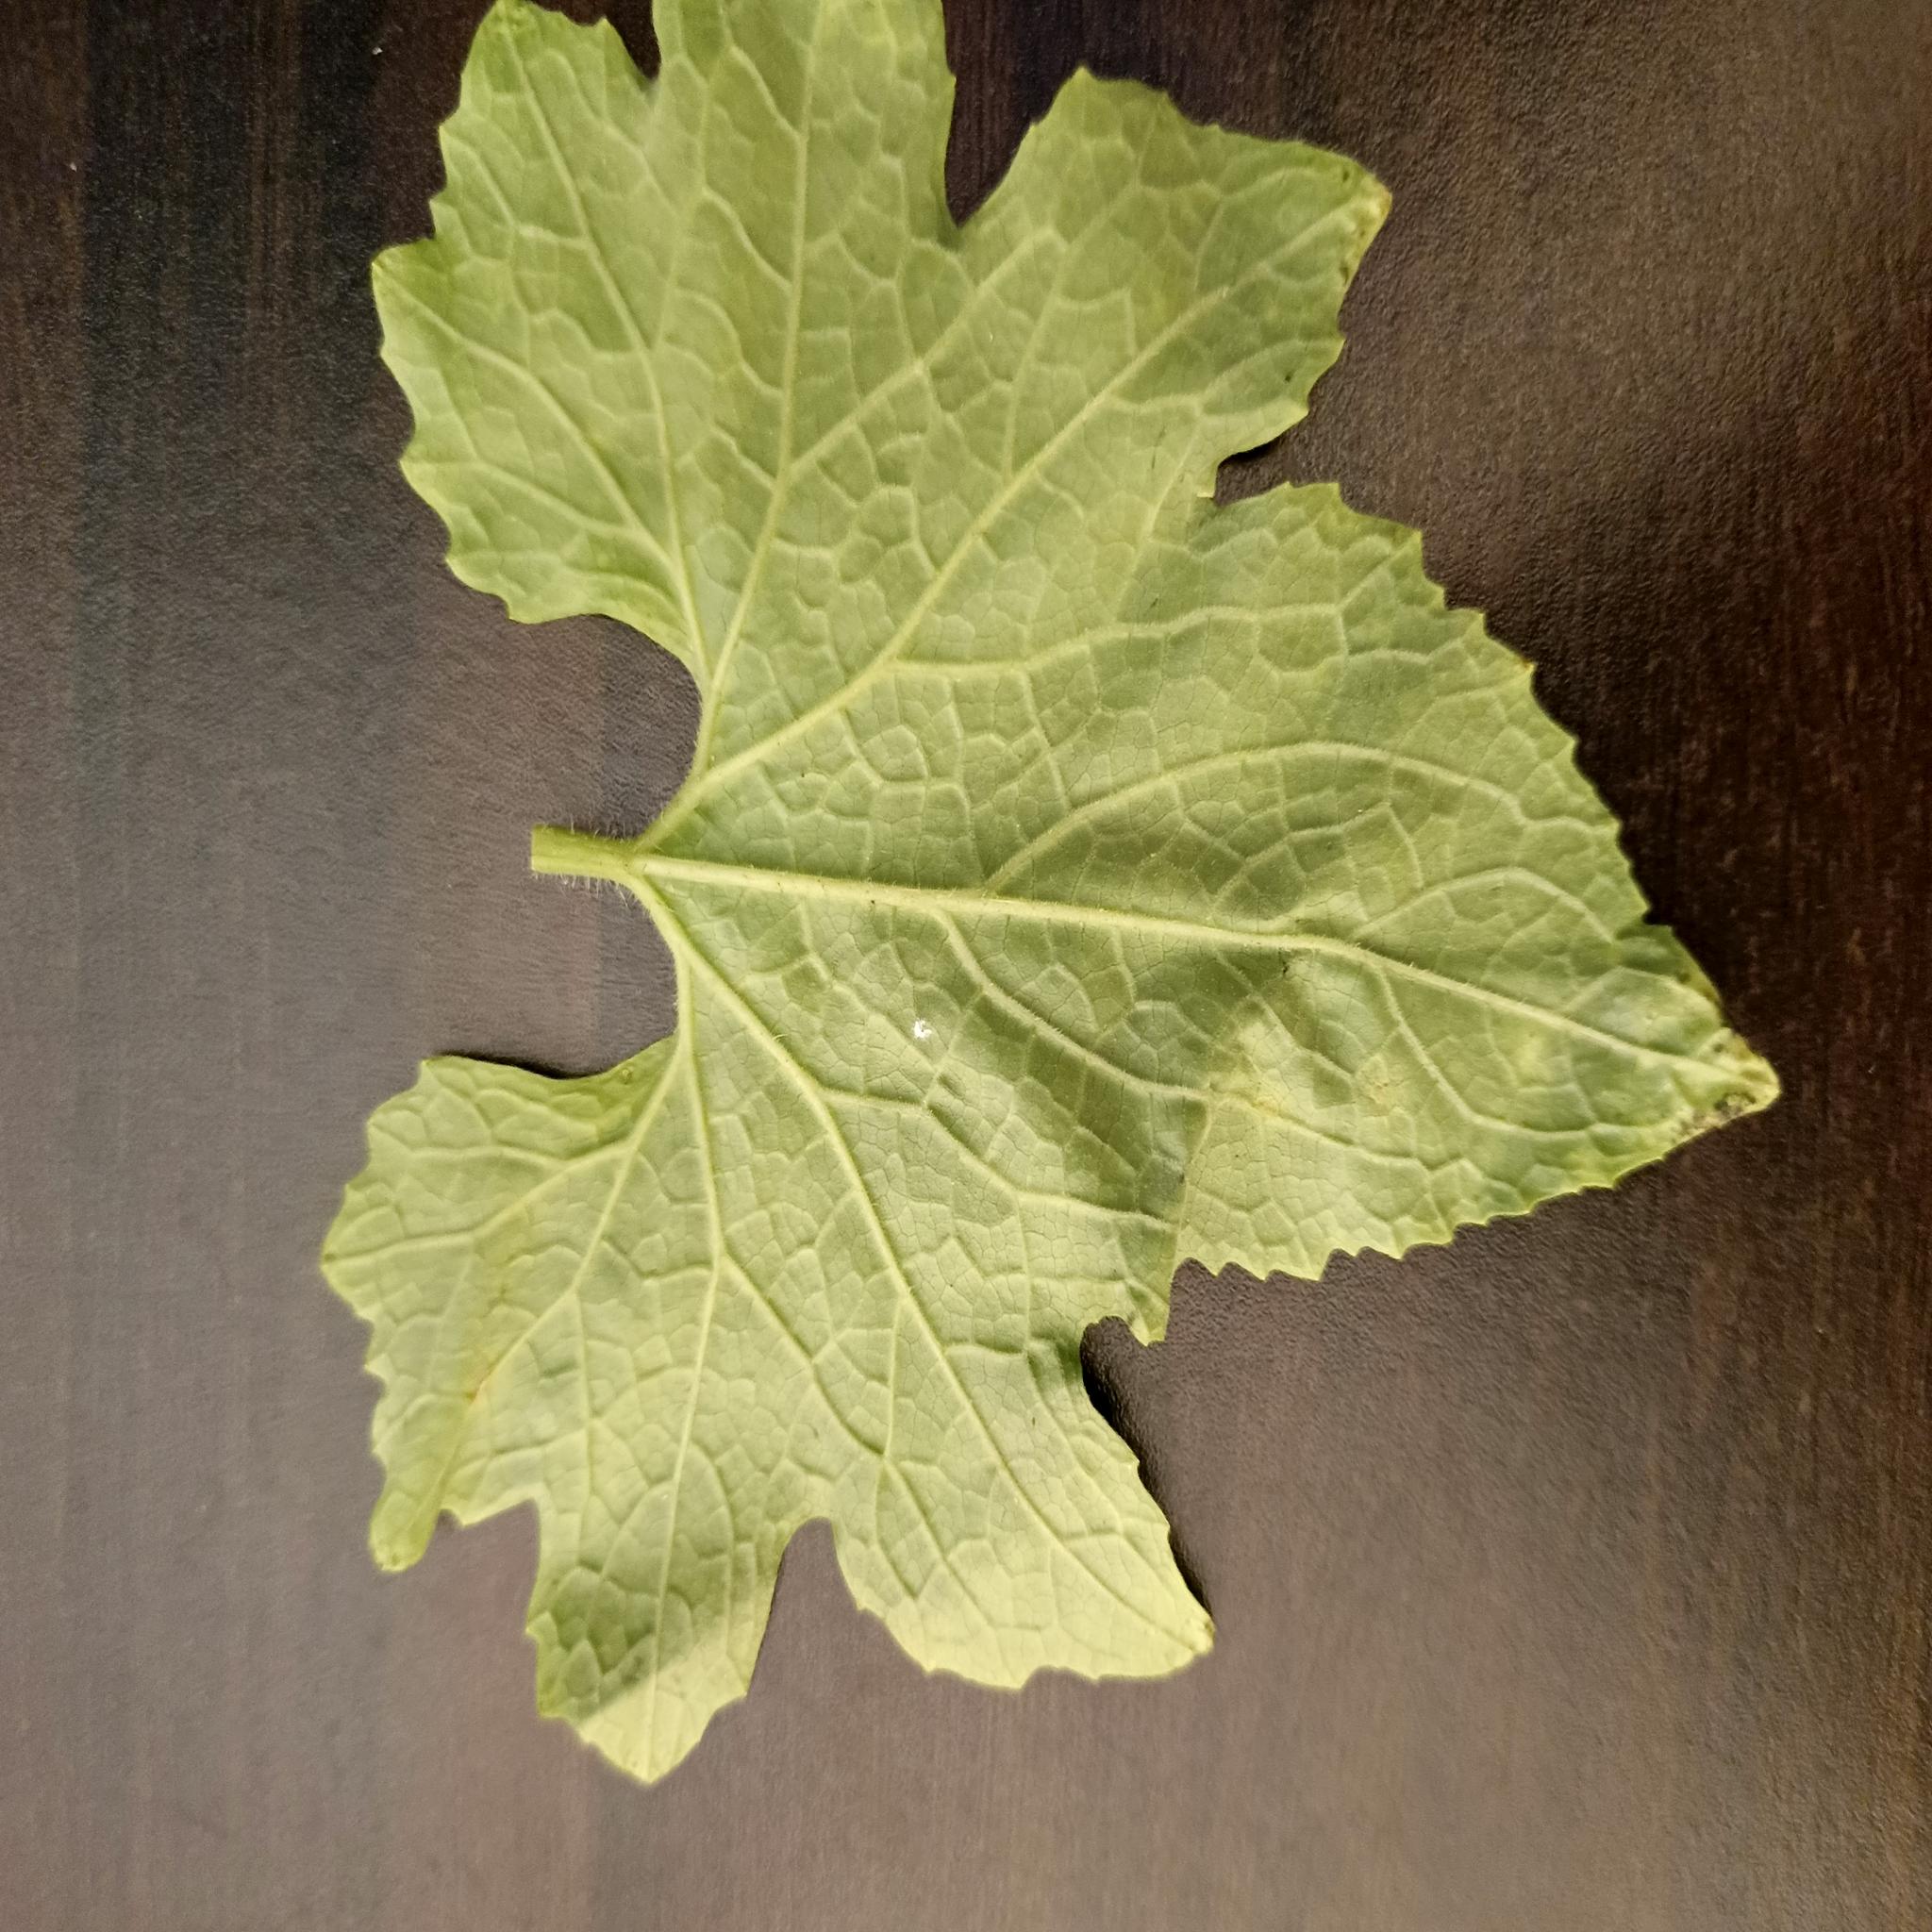
Label: Leaf curl